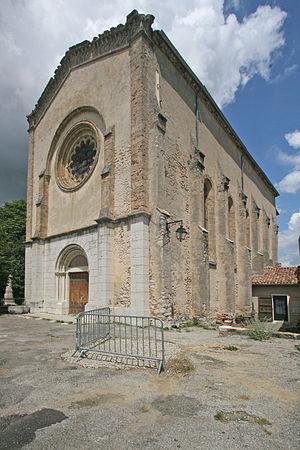
Cet article recense les monuments historiques des Alpes-de-Haute-Provence, en France.